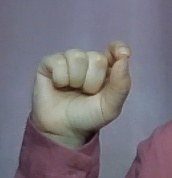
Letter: fa